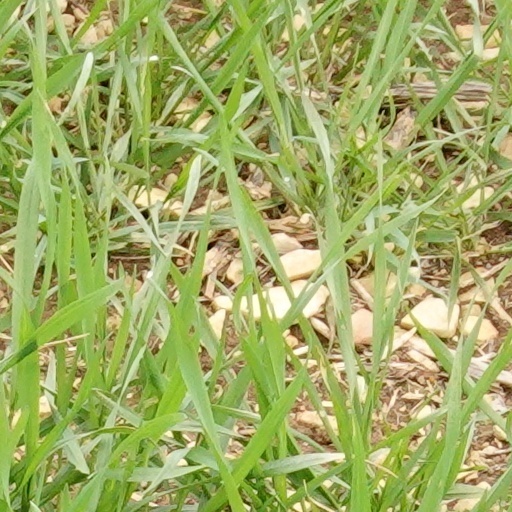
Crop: wheat